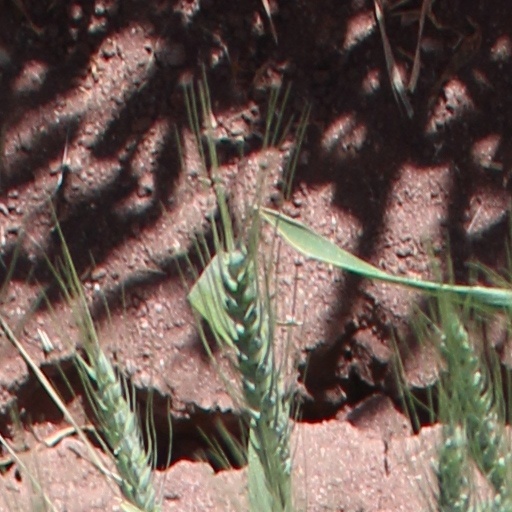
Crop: wheat